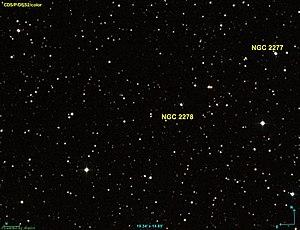
Image créée à l'aide du logiciel Aladin Sky Atlas du Centre de Données astronomiques de Strasbourg et des données publiques en format FIT de DSS (Digitized Sky Survey).
NGC 2278 est une paire d'étoiles située dans la constellation des Gémeaux.